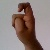
The image shows a hand gesture representing the letter 'X' in Indian Sign Language.